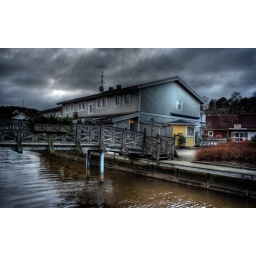
A beach house in Hartford, CT.